1959 Mexico hurricane

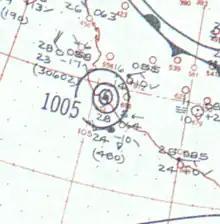
Surface weather analysis of the hurricane on October 27

The 1959 Mexico hurricane was the deadliest Pacific hurricane on record. First observed south of Mexico on October 23, the cyclone tracked northwestward. It intensified into a Category 3 hurricane on October 25 and reached Category 4 intensity on the following day. After turning toward the northeast, the hurricane made landfall in Mexico near Manzanillo, Colima, at peak intensity. The system continued on that trajectory before dissipating on the next day.